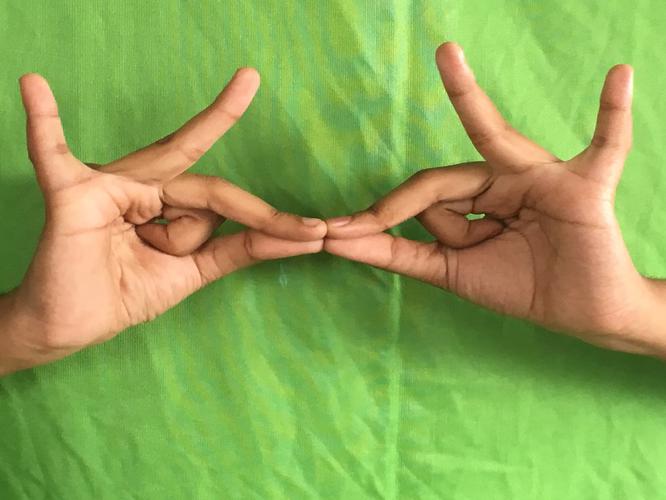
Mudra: Sakata
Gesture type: double_hand